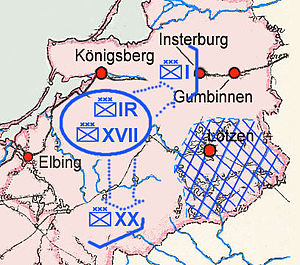
Slaget ved Tannenberg (1914) / Den tyske plan
Den tyske plan
Den tyske plan for forsvaret af Østprøjsen august 1914.
Slaget ved Tannenberg (1914) betegner de første kamphandlinger mellem Rusland og Tyskland ved 1. verdenskrigs begyndelse i 1914. Betegnelsen bruges dels om slaget fra 26.-29. august 1914, hvor hovedparten af 2. russiske arme blev omringet og nedkæmpet. Dels bruges betegnelsen om hele felttoget fra krigens udbrud, til de sidste russiske soldater var fordrevet fra tysk jord i begyndelsen af september. Dette felttog omfatter fire slag: Stallupönen, Gumbinnen, Tannenberg og De masuriske søer.